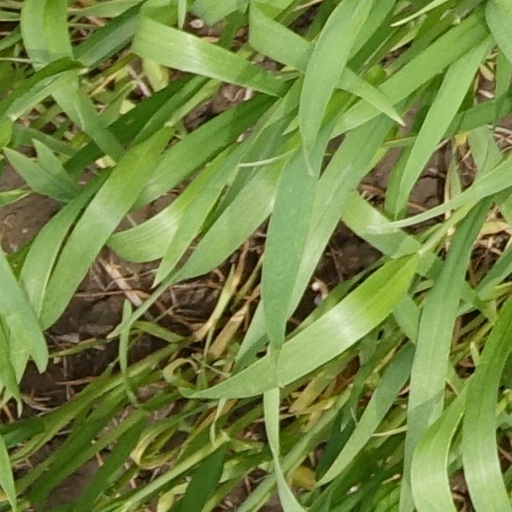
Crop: wheat